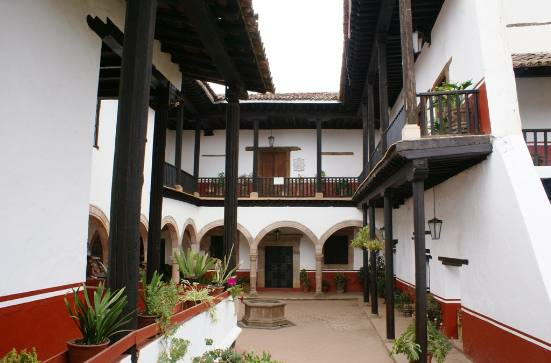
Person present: No